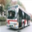
Label: bus